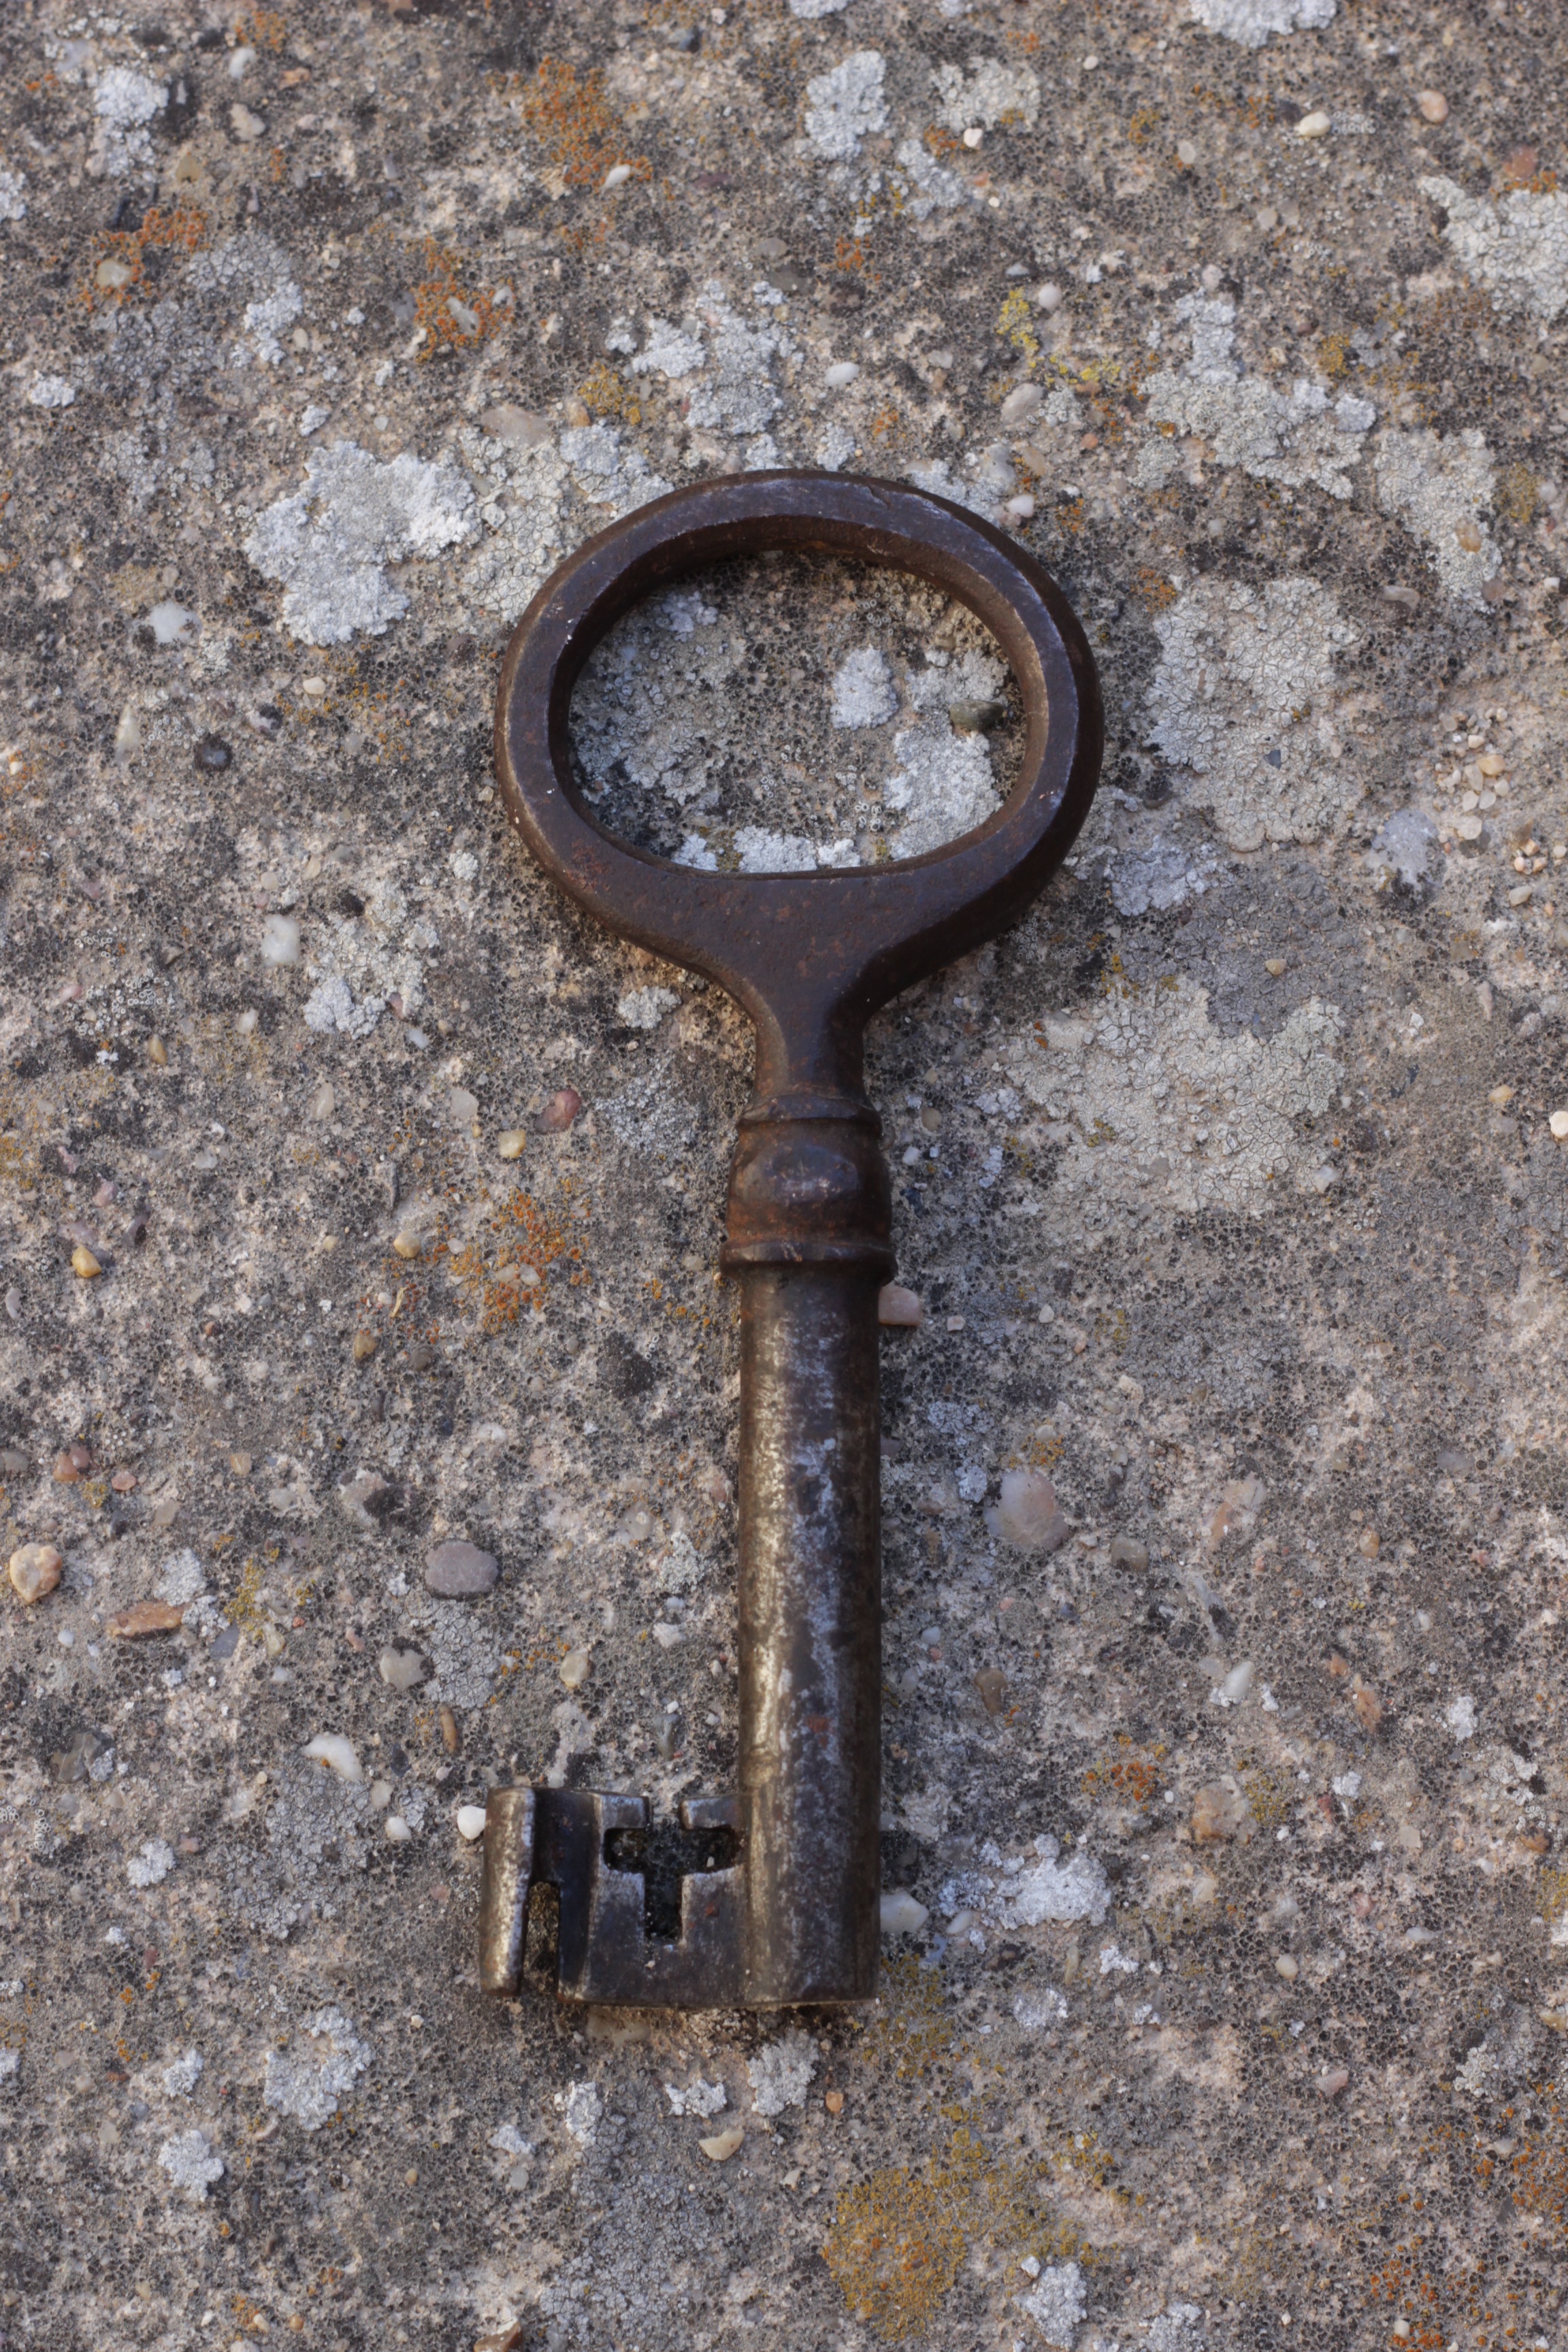
wood, vintage, retro, number, old, stone, symbol, key, metal, material, one, iron, lock